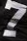
Number: 7